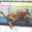
Label: cat